Palazzo delle Albere, Trento

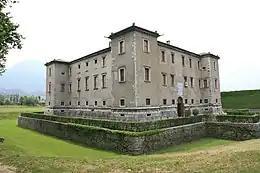
"Palazzo delle Albere"

Palazzo delle Albere is a Renaissance villa-fortress located in Trento, northern Italy. It was built in the 16th century by the Madruzzo family, who held the office of prince-bishops of Trento. The name, meaning "Palace of the Trees", derives from the rows of poplars that once lined the approach to the castle. The building is surrounded by a park, which has been reduced in size over time due to the construction of the Brenner Railway and the partial occupation of the grounds by the Trento Monumental Cemetery.